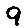
Label: 9